Karl Ludwig Hencke

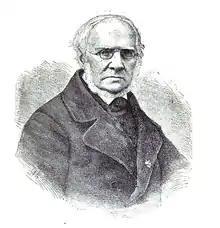

Karl Ludwig Hencke (8 April 1793 – 21 September 1866) was a German amateur astronomer and discoverer of minor planets. He is sometimes confused with Johann Franz Encke, another .